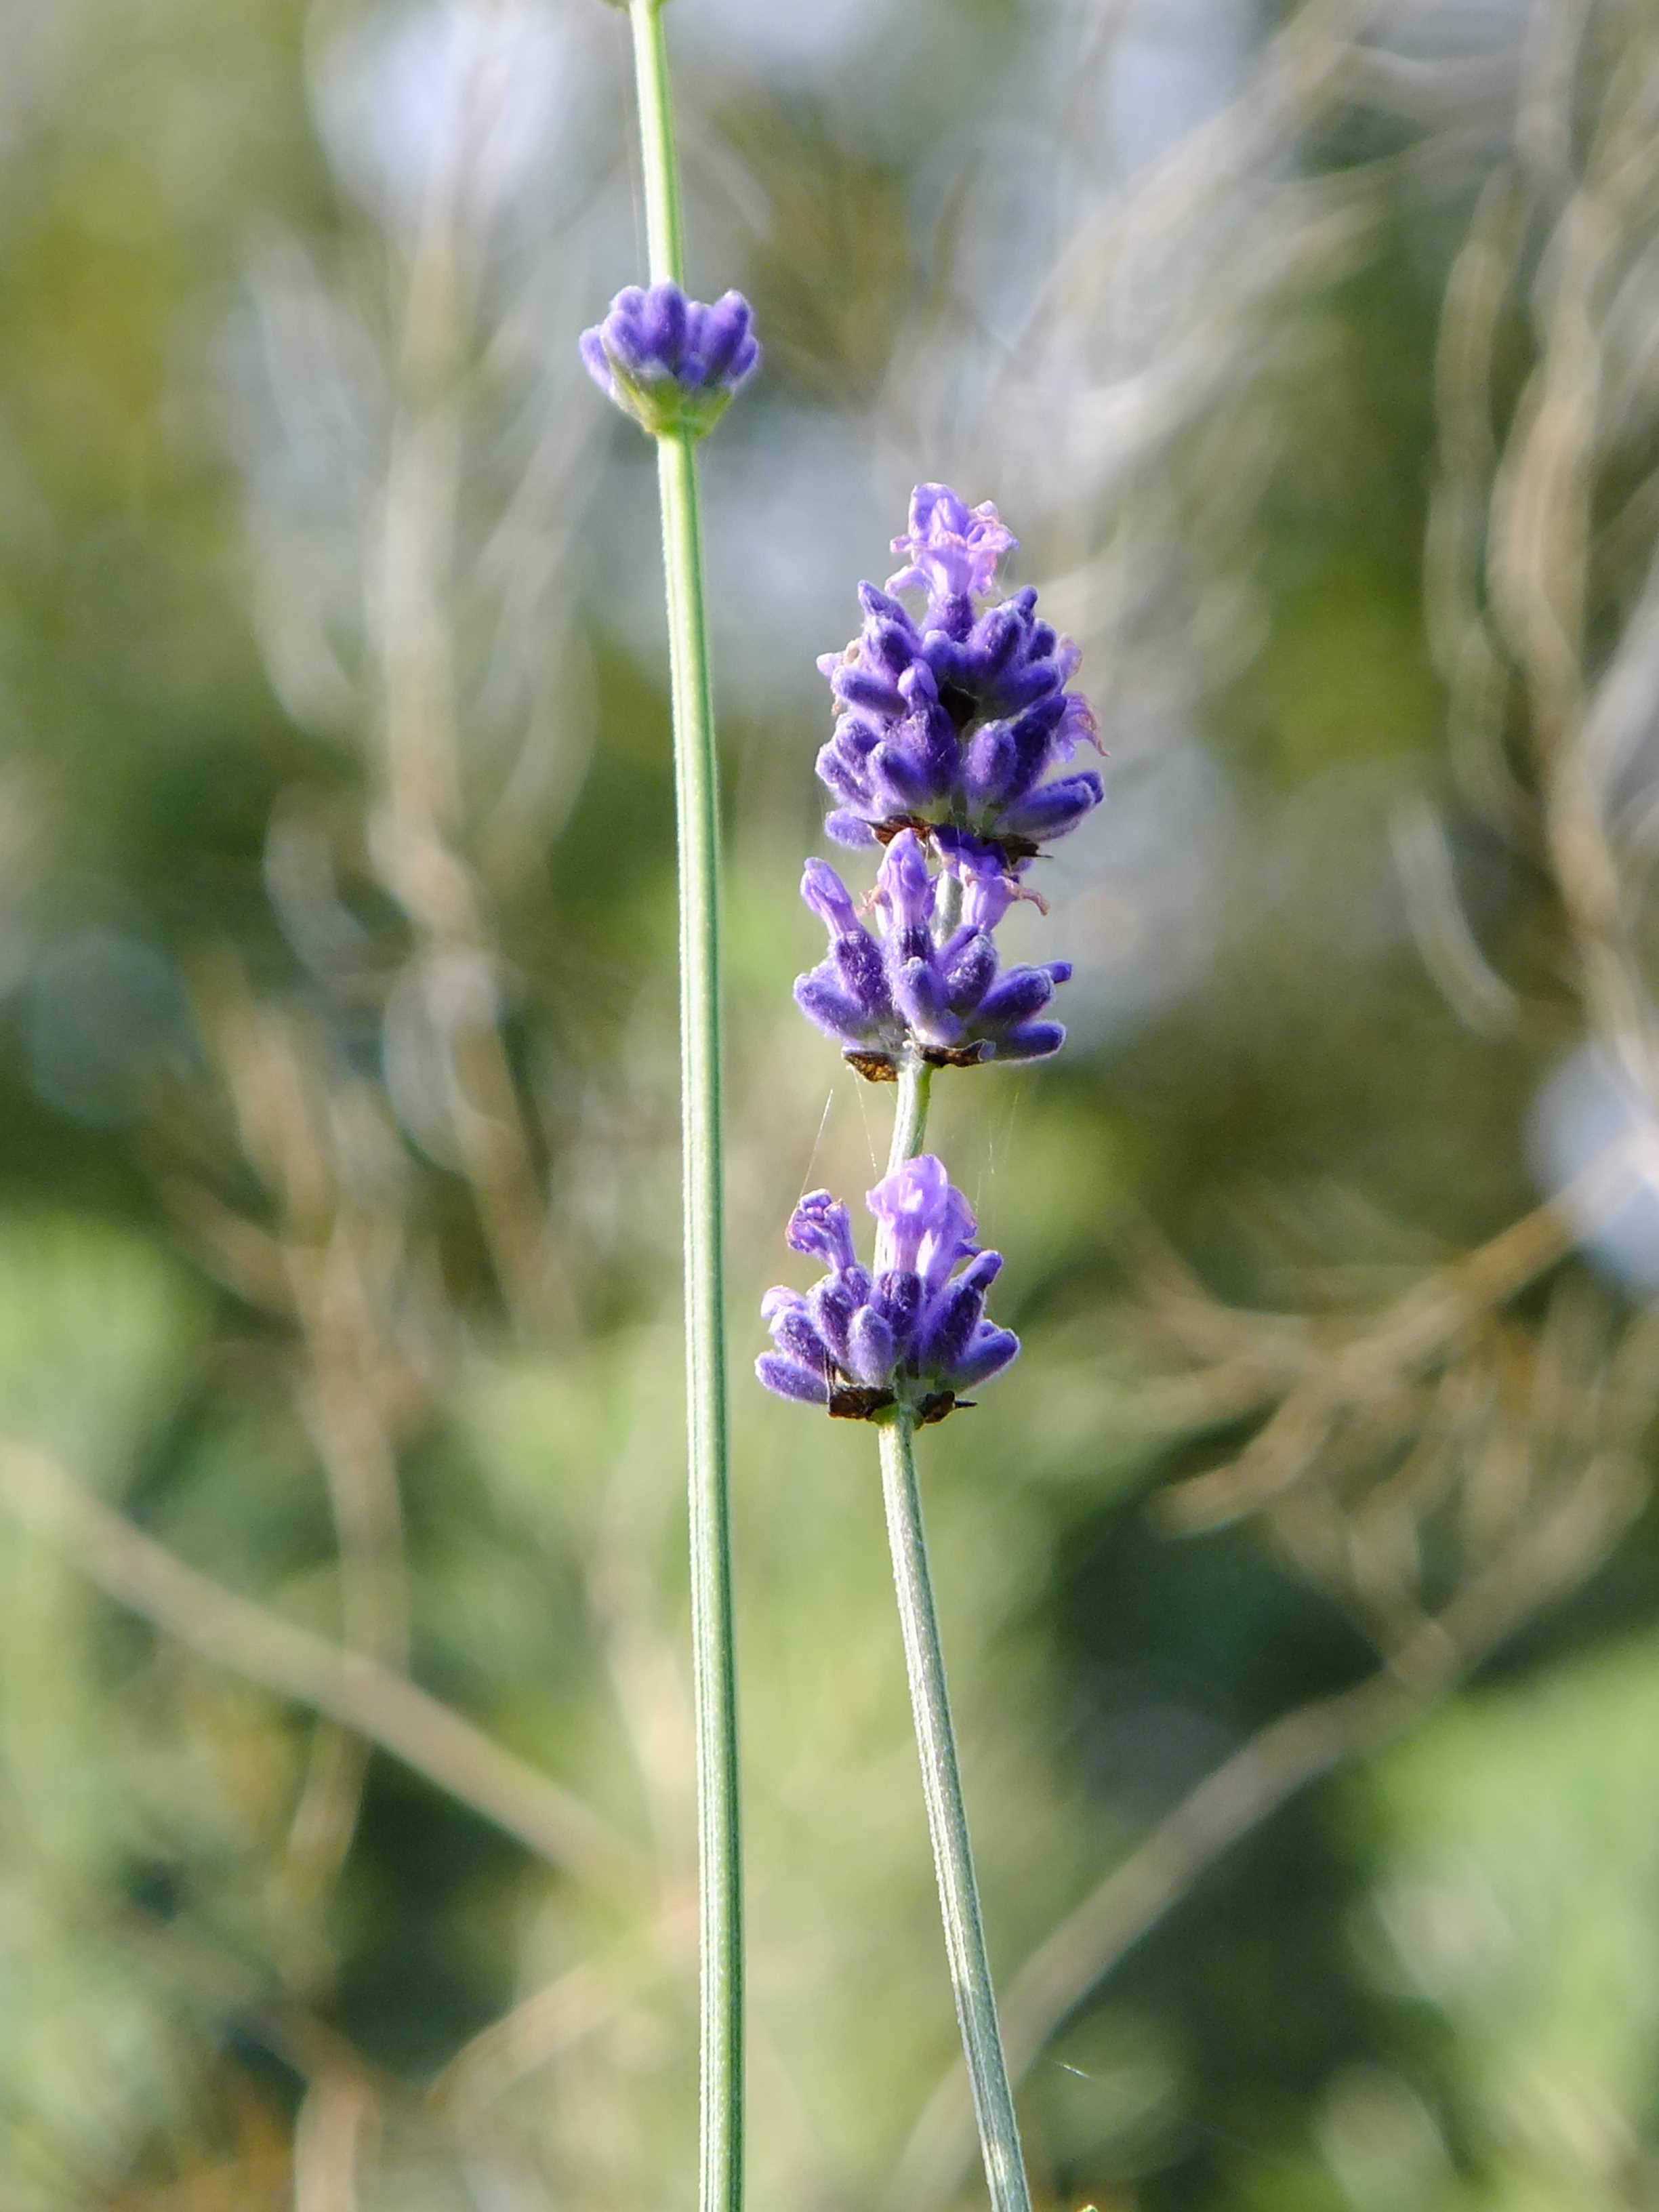
nature, plant, flower, purple, herb, macro, natural, botany, flora, lavender, wildflower, macro photography, flowering plant, plant stem, land plant, english lavender